Enercare Centre

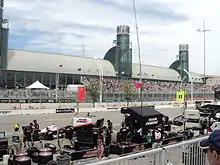
The 2013 Honda Indy Toronto race, with the Enercare Centre in the background. During the event, the centre typically hosts exhibits for the Indy.

As well as being used as part of the Canadian National Exhibition, it hosts the Royal Agricultural Winter Fair annually. Trade shows such as the Toronto International Boat Show, the National Home Show and the One of A Kind Show are held annually in the complex. The Grand Prix of Toronto IndyCar race also uses the hall for exhibit space. The City of Toronto uses various rooms for public meetings. It has also been a staple in hosting major volleyball events, such as 2019 Volleyball Canada Nationals and the 2023 Ontario Volleyball Championships.